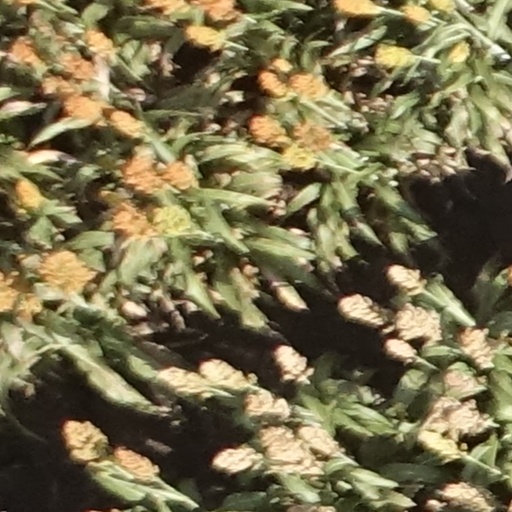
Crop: sorghum